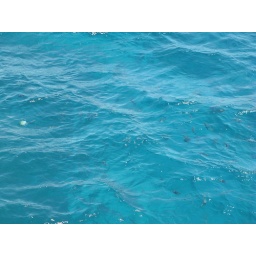
you can see the fish even by just looking at the water from above